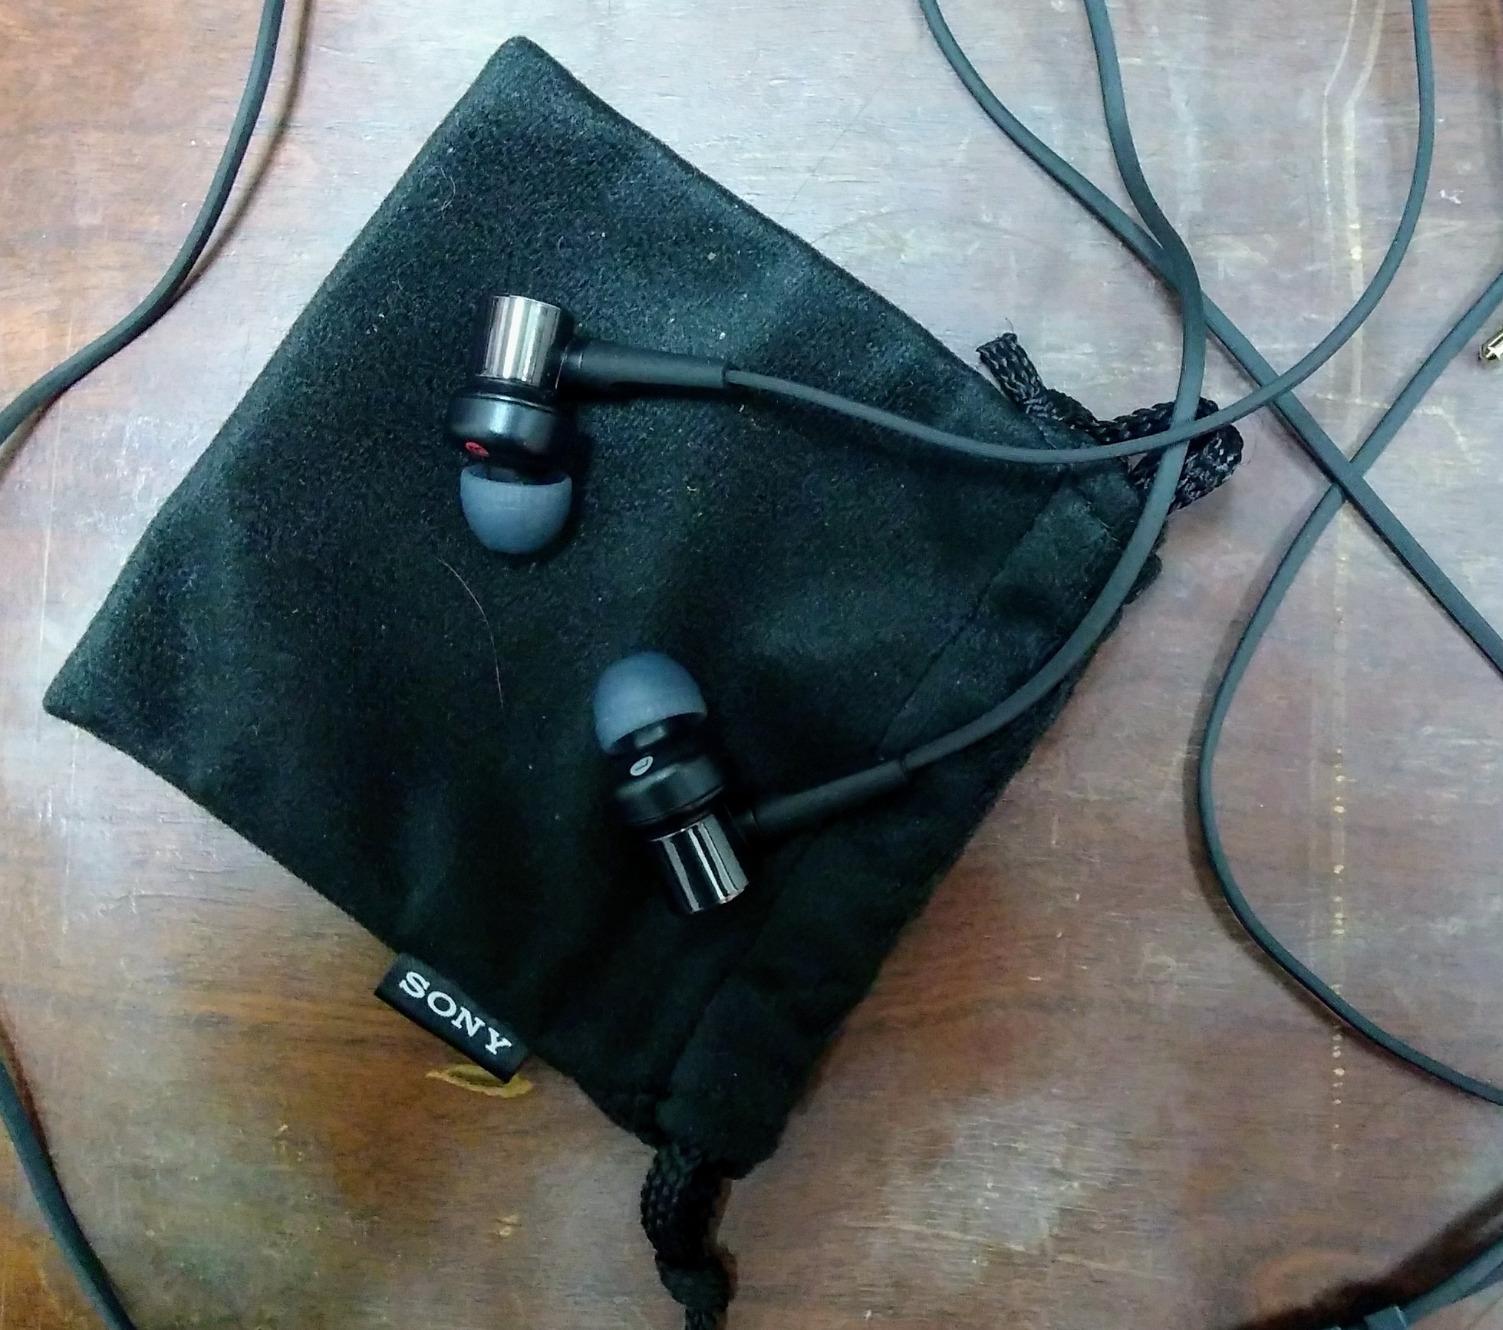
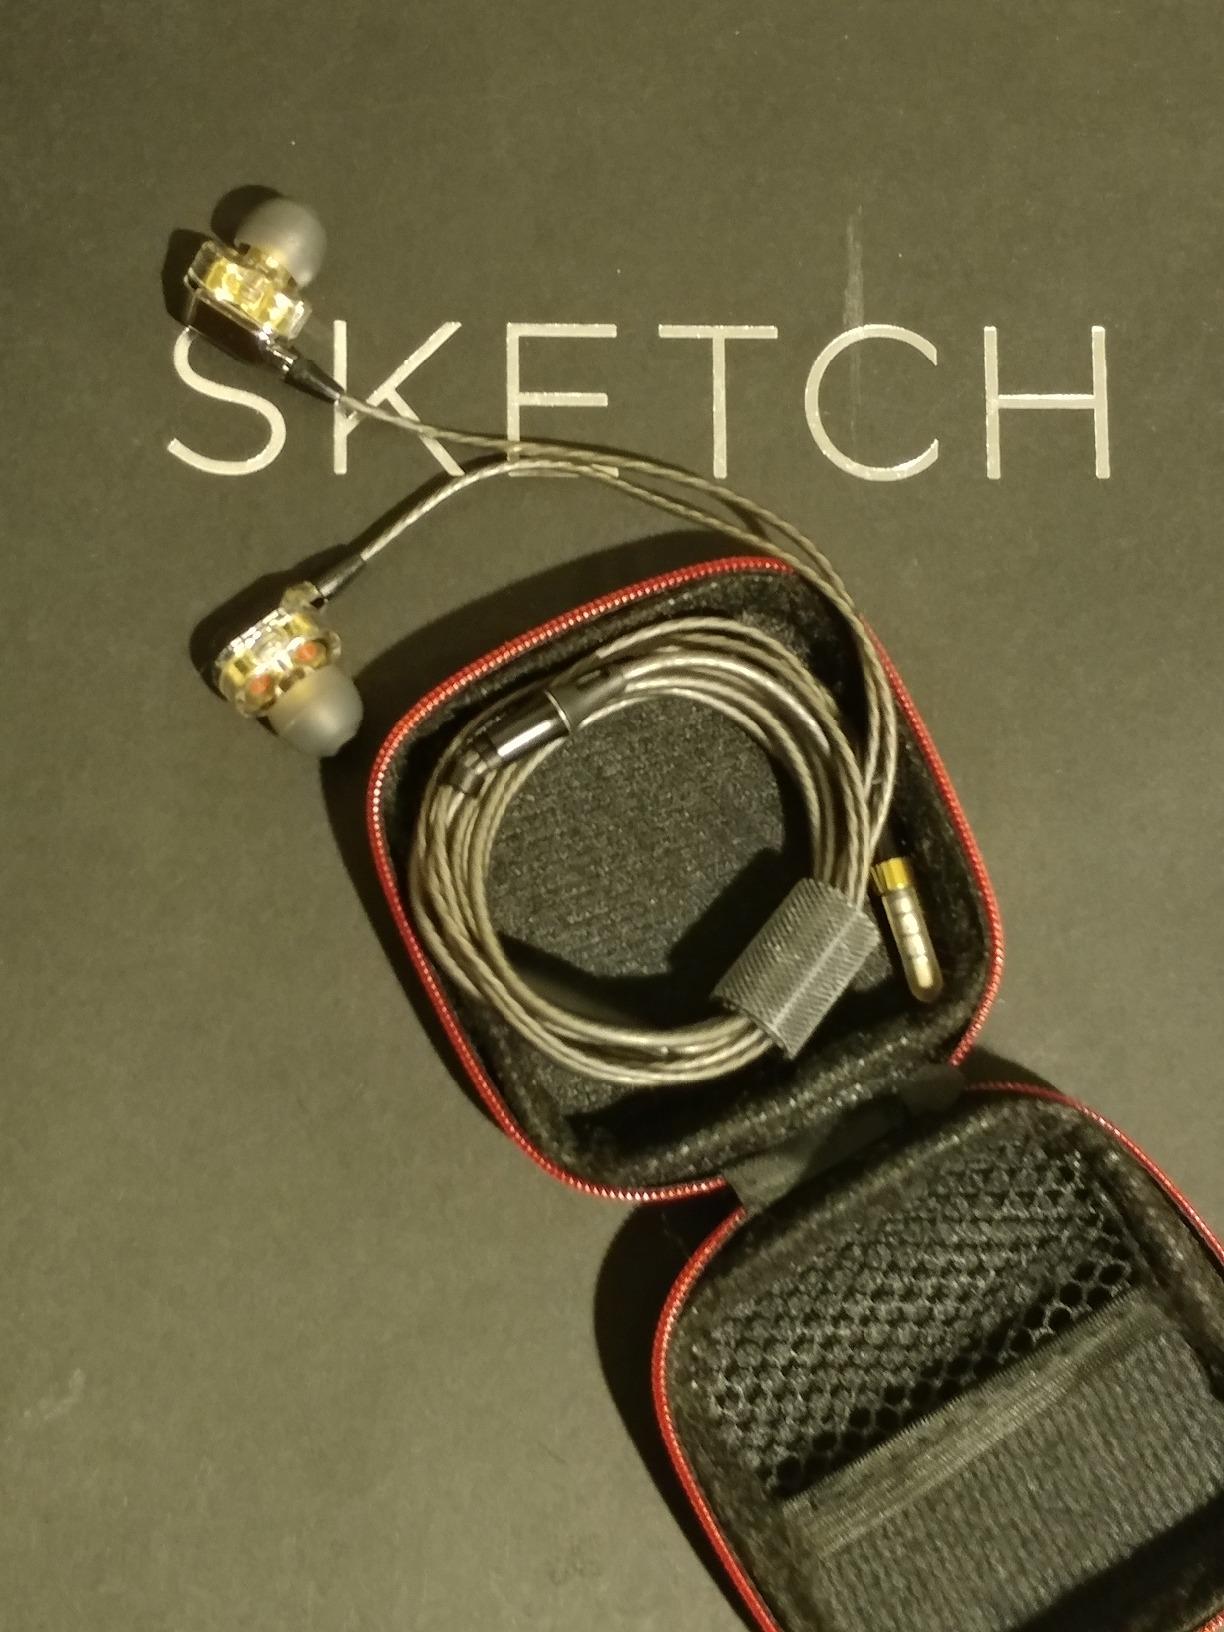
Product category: headphones
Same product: no